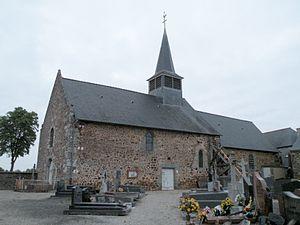
Église Notre-Dame d’Aubigné.Brezhoneg: Iliz Notre-Dame en Elvinieg.